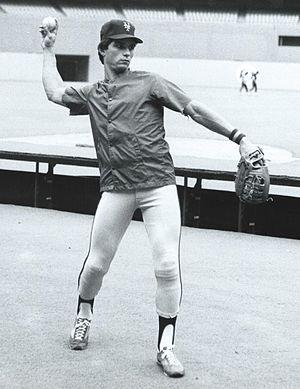
Lee Louis Mazzilli est un voltigeur de centre qui joue dans les Ligues majeures de baseball de 1976 à 1989. Il est sélectionné une fois au match des étoiles et remporte une Série mondiale avec les Mets de New York.